Eurasian wren

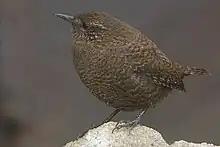
Subspecies "Troglodytes troglodytes nipalensis" with its very dark plumage in Sikkim, India

The Eurasian wren is a plump, sturdy bird with rounded wings and a short tail, which is usually held cocked up. The adult bird is in length and has a wingspan of . It weighs around . It is rufous brown above, greyer beneath, and indistinctly barred with darker brown and grey, even on the wings and tail. The bill is dark brown and the legs are pale brown, the feet having strong claws and a large hind toe. Young birds are less distinctly barred and have mottled underparts. The plumage is subject to considerable variation, and where populations have been isolated, the variation has become fixed in one minor form or another.